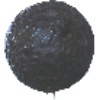
Label: avocado